AgustaWestland AW109

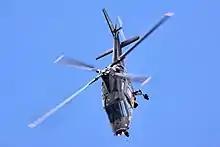
A Belgian A109BA performing a display flight, 2013

Shortly following after the launch of the initial production model, Agusta begun work on additional models, primarily for the civil sector. During 1981, an "A109A Mk2", that featured a widened cabin, was made available to operators. In 1993, the "A109 K2" model was introduced, which was powered by alternative engine in the form of the Turbomeca Arriel 1K1. During 1996, the "A109 Power" was launched, which was broadly similar to the K2 except for the adoption of yet another powerplant, the Pratt & Whitney Canada PW206 engine. By 2008, according to AgustaWestland, the A109 Power was being operated across 46 countries. In 2006, an enlarged variant, the "A109S Grand", was introduced.